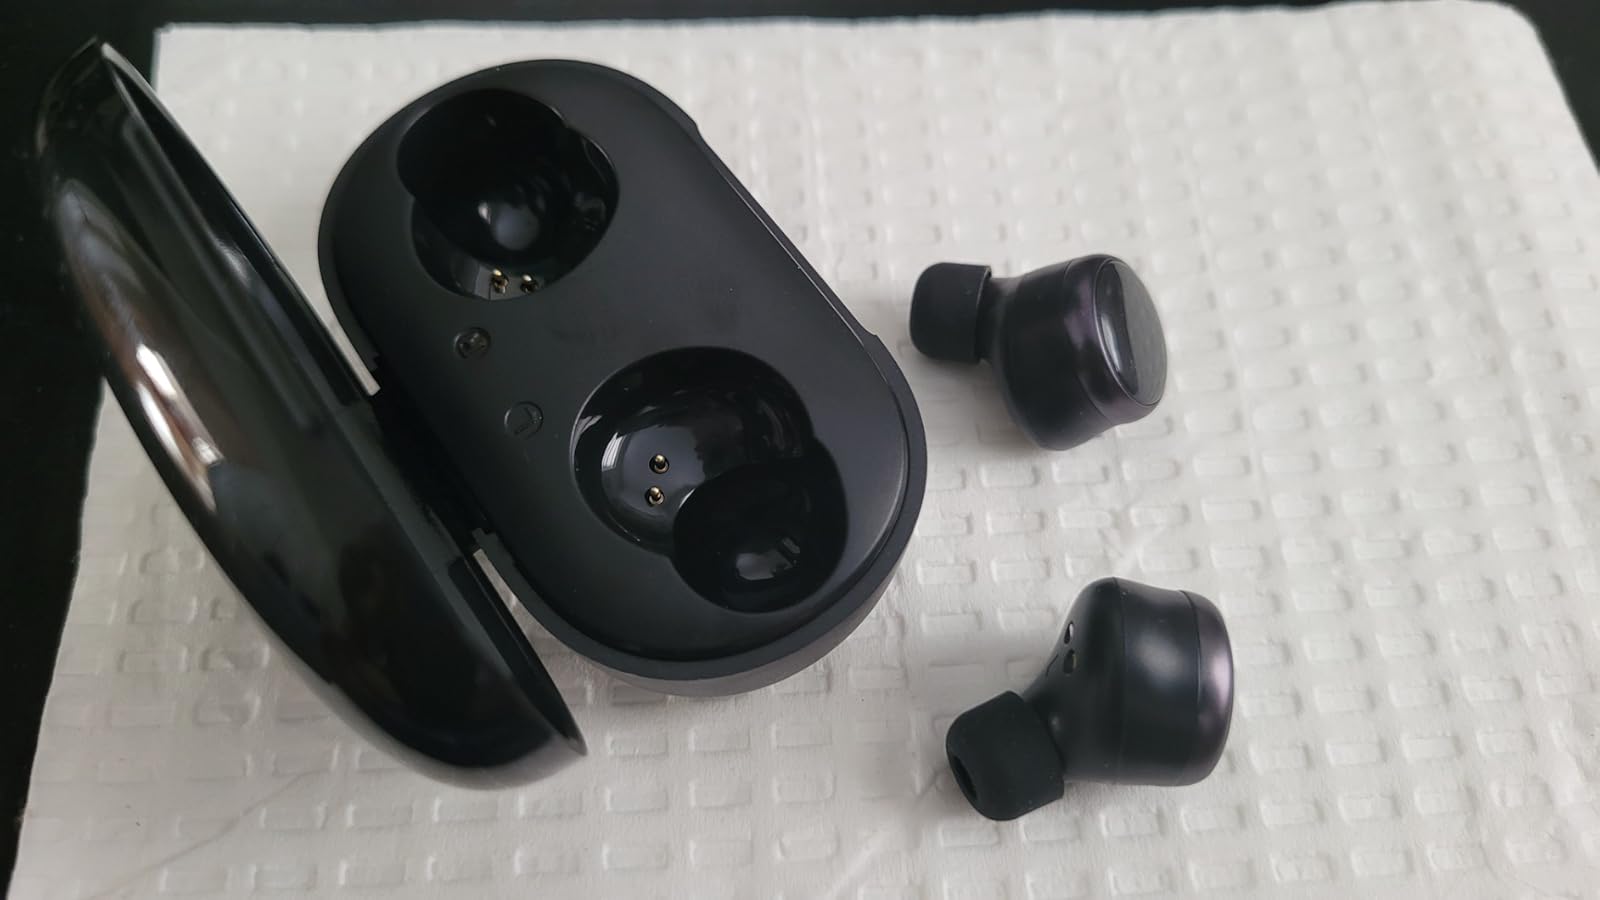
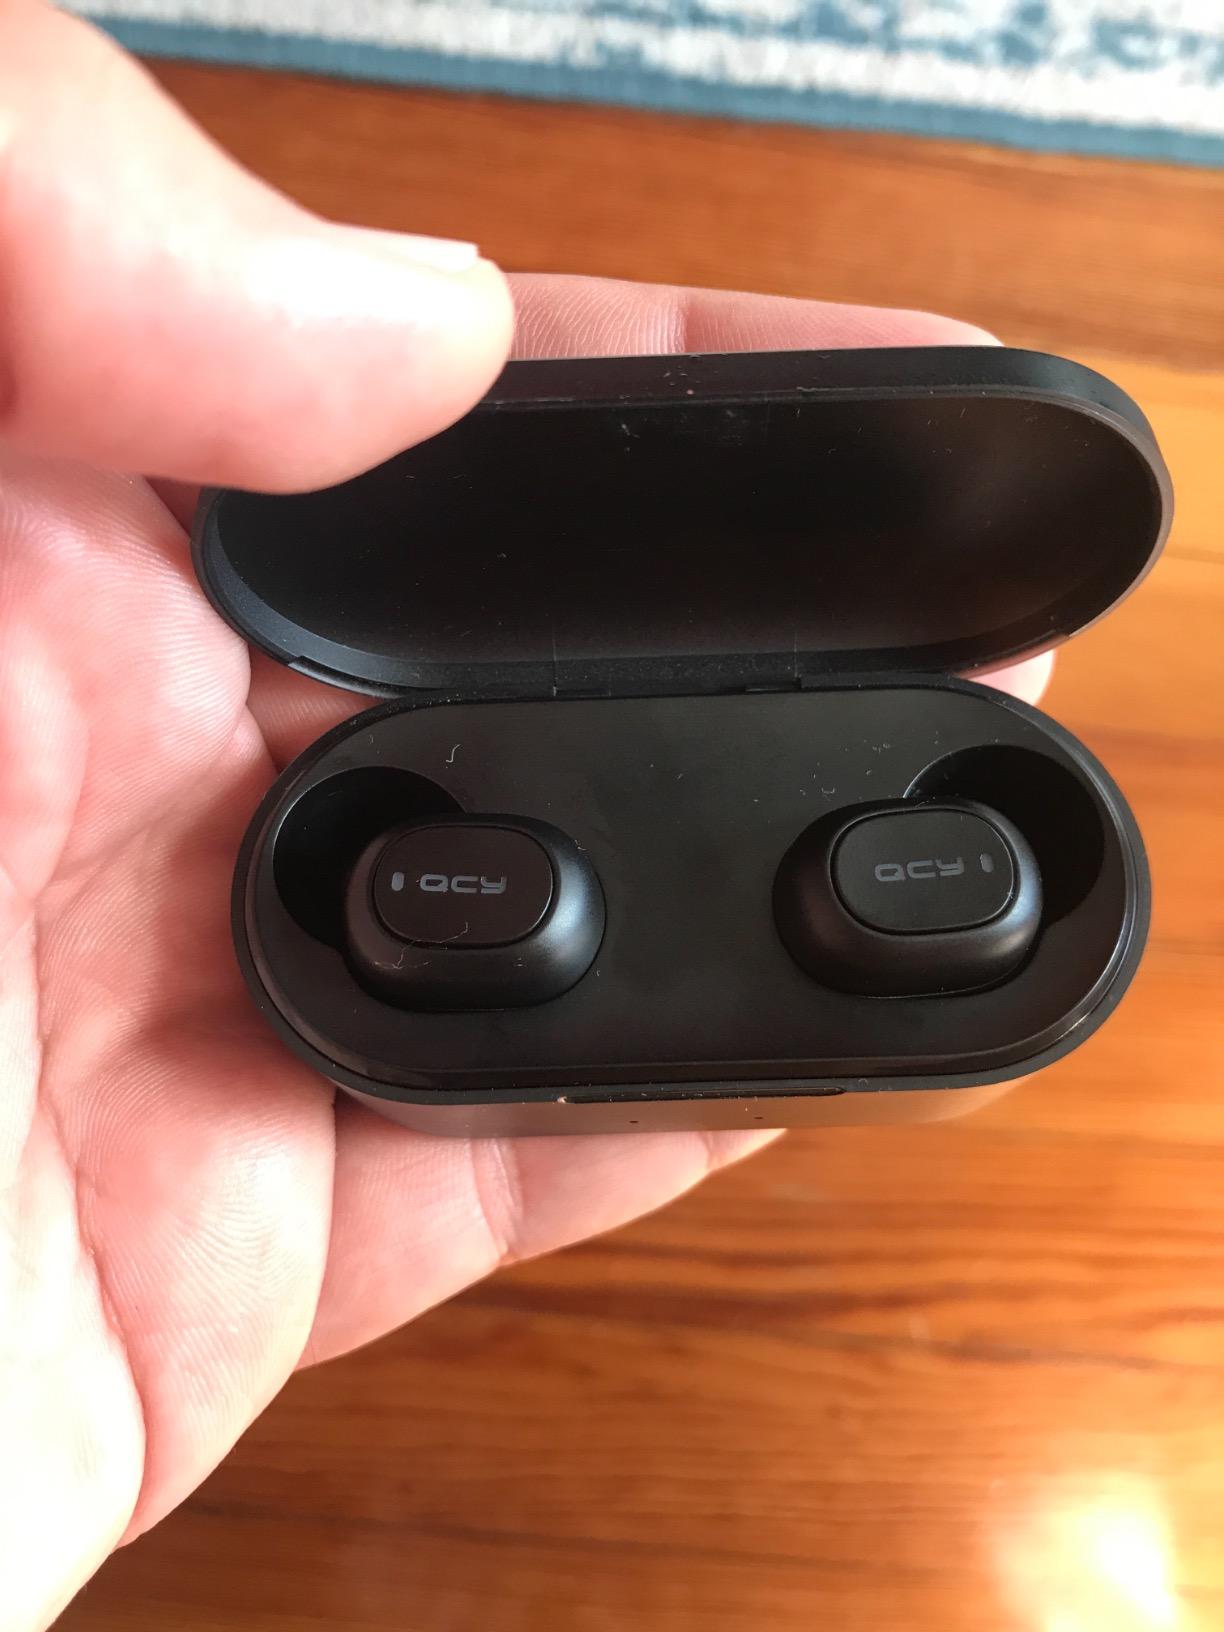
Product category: earbuds
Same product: no